Pablo Lorenzini

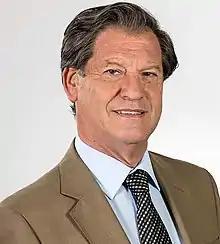

Pablo Lorenzini Basso (25 October 1949 – 29 June 2025) was a Chilean politician who served as a member of the Chamber of Deputies, representing District 38 of the Maule Region and as President of the Chamber of Deputies. He died on 29 June 2025, at the age of 75.